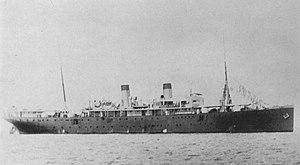
Le SMS Cormoran est un croiseur auxiliaire qui fut d'abord un navire russe, puis un bateau de guerre de la marine impériale allemande. Il a été mis à l'eau en novembre 1909 et sabordé par les Allemands le 7 avril 1917 à Guam. Il ne doit pas être confondu avec le SMS Cormoran, croiseur léger lancé en 1892 pour les missions d'outremer et appartenant à la classe Bussard.